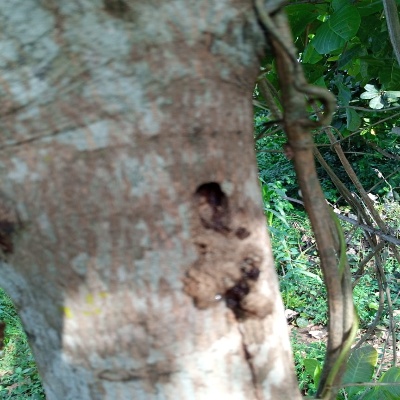
Crop: Cashew
Condition: gumosis